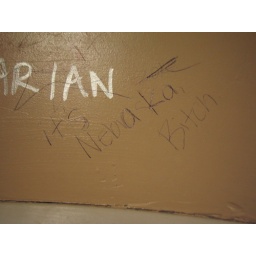
a convo on the walls of the bathroom in the passageway